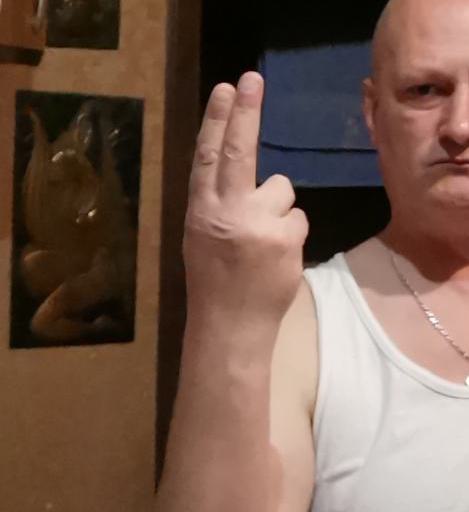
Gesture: two_up_inverted